Fauna of Africa

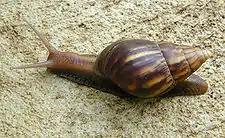
Giant East African snail

There are large gaps in human knowledge about African invertebrates. East Africa has a rich coral fauna with about 400 known species. More than 400 species of Echinoderms and 500 species of Bryozoa live there too, as well as one Cubozoan species ("Carybdea alata"). Of nematodes, the "Onchocerca volvulus", "Necator americanus", "Wuchereria bancrofti" and "Dracunculus medinensis" are human parasites. Some of important plant-parasitic nematodes of crops include "Meloidogyne", "Pratylenchus", "Hirschmanniella", "Radopholus", "Scutellonema" and "Helicotylenchus". Of the few Onychophorans, "Peripatopsis" and "Opisthopatus" live in Africa. Greatest diversity of freshwater mollusks is found in East African lakes. Of marine snails, less diversity is present in Atlantic coast, more in tropical Western Indian Ocean region (over 3000 species of gastropods with 81 endemic species). Cowry shells have been used as a money by native Africans. The land snail fauna is especially rich in Afromontane regions, and there are some endemic families in Africa (e.g. Achatinidae, Chlamydephoridae) but other tropical families are common too (Charopidae, Streptaxidae, Cyclophoridae, Subulinidae, Rhytididae).